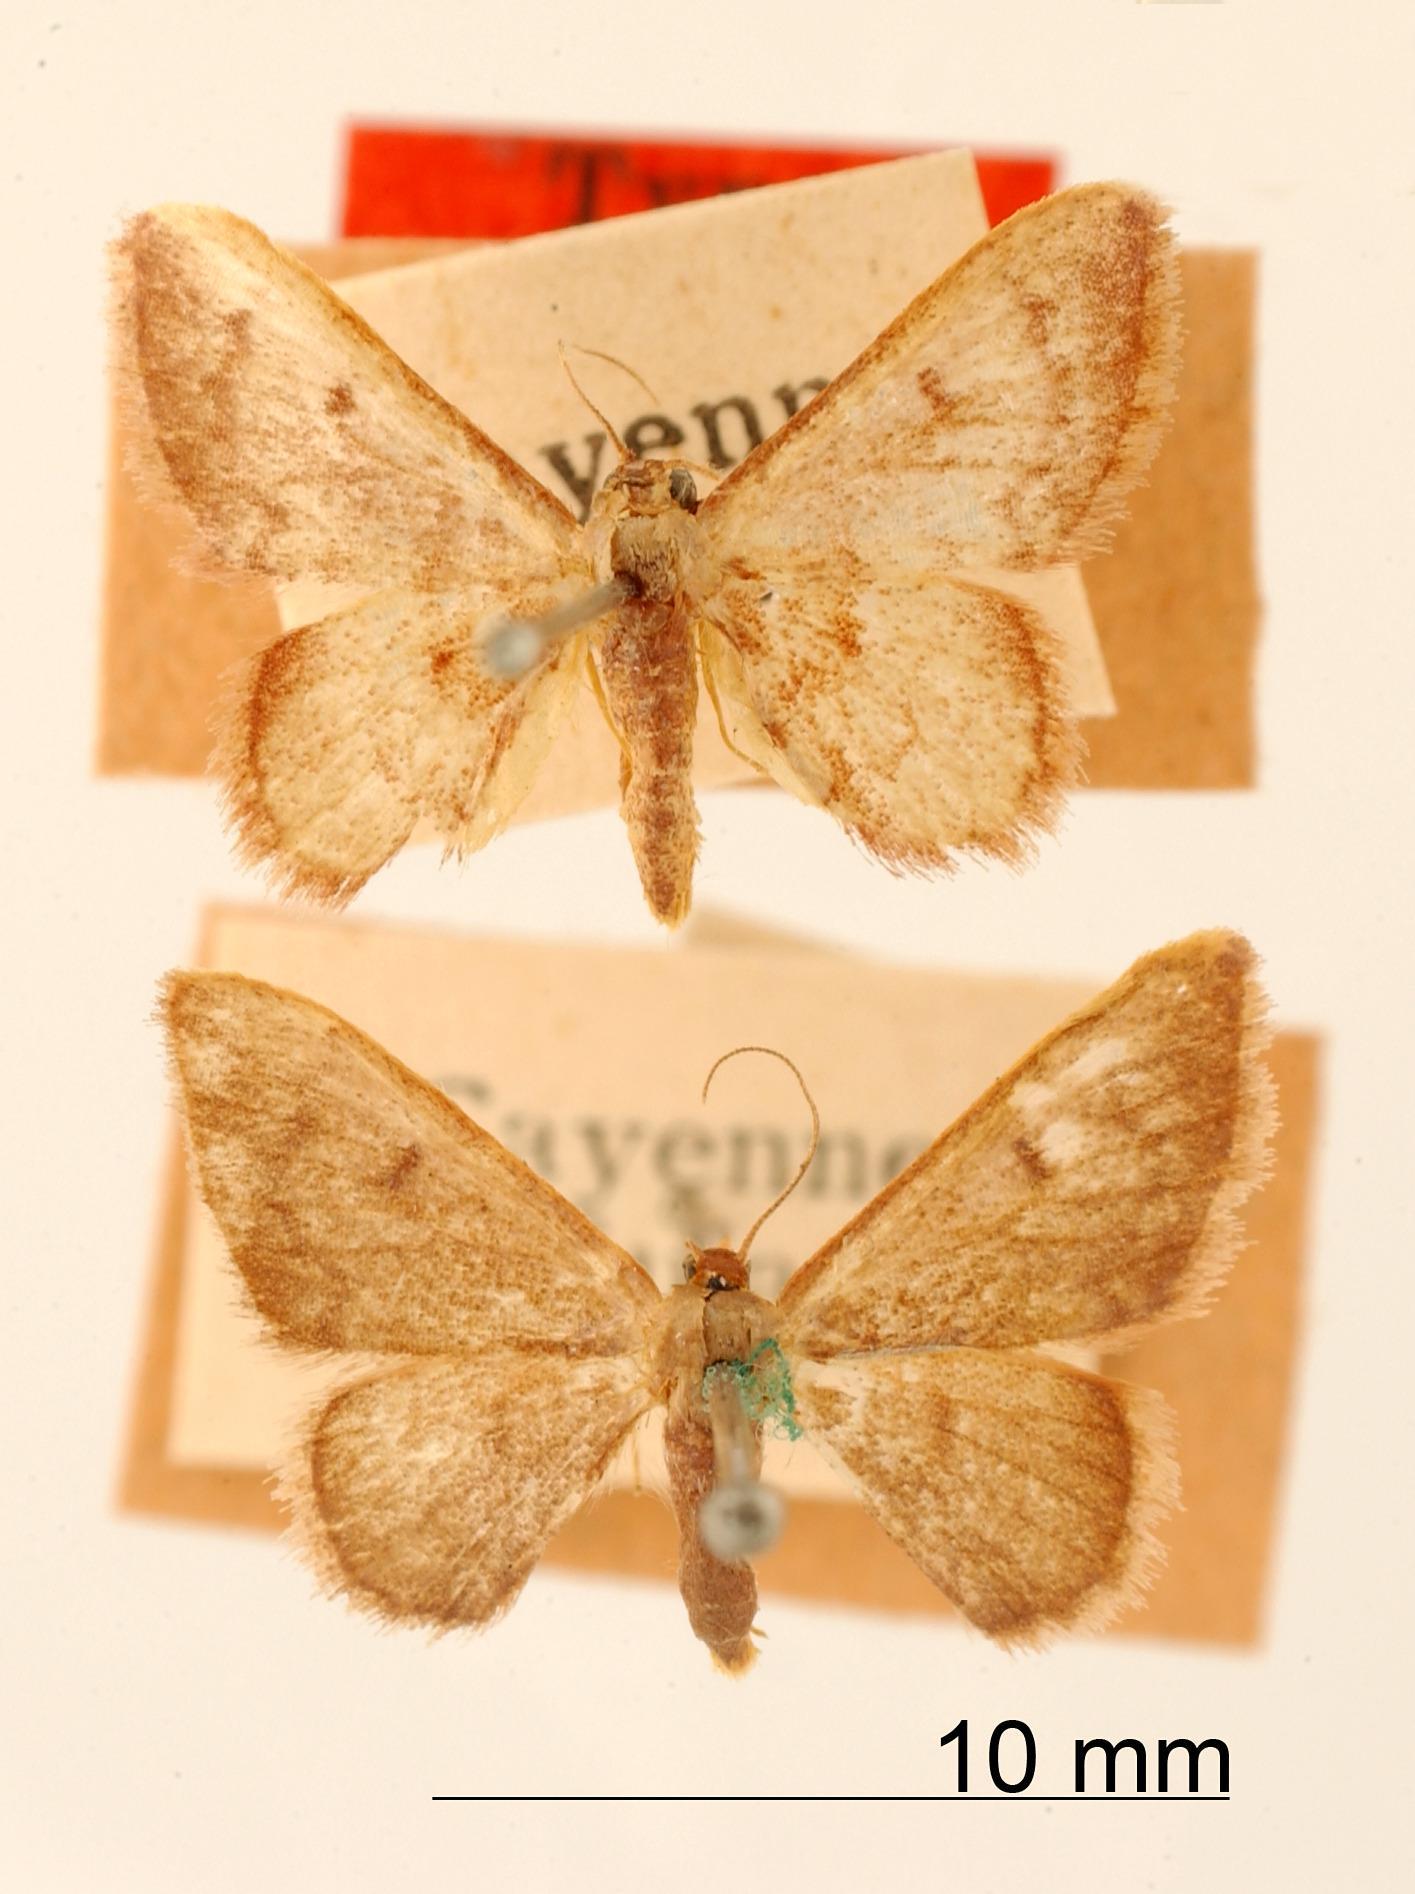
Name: Aphanophleps vinosaria
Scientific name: Aphanophleps vinosaria Warren, 1906
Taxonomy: Animalia, Arthropoda, Insecta, Lepidoptera, Geometridae, Sterrhinae
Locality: Cayenne, Unknown, French Guiana
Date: Jan 1904